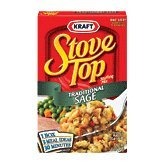
Item Name: Stove Top Stuffing Mix, Traditional Sage, 6 Oz
Value: 6.0
Unit: Fl Oz

Price: 4.43